Dave Wottle

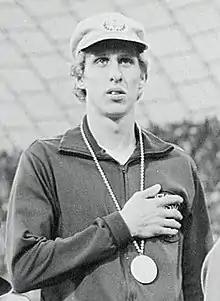
Wottle at the 1972 Olympics

David James Wottle (born August 7, 1950) is an American retired middle-distance track athlete. He was the gold medalist in the 800 meter run at the 1972 Summer Olympics in Munich and a world record holder in the 800 meters. In 1973, Wottle became the then-3rd fastest miler in history. He was known for wearing a golf cap while running.